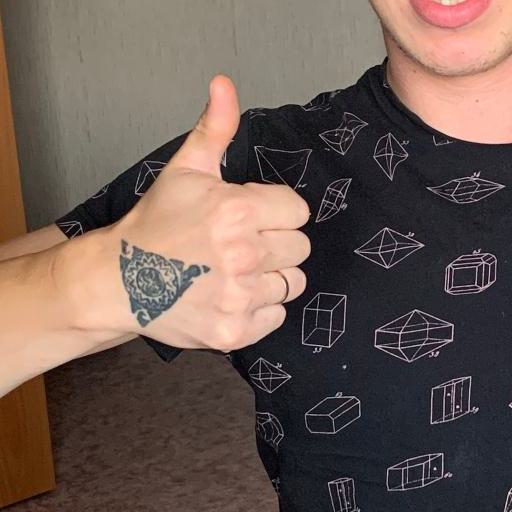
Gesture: like